Cheuk Mei Mei

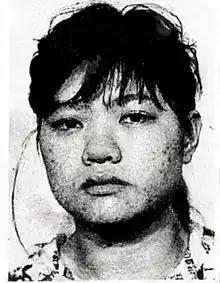
Cheuk after her arrest in 1989

Cheuk Mei Mei (卓美薇 ; 1 January 19655 March 1994) was a 29-year-old woman from Hong Kong who was executed in Singapore for drug trafficking. Cheuk was the first foreign woman convicted of a drug offence in Singapore to be executed.